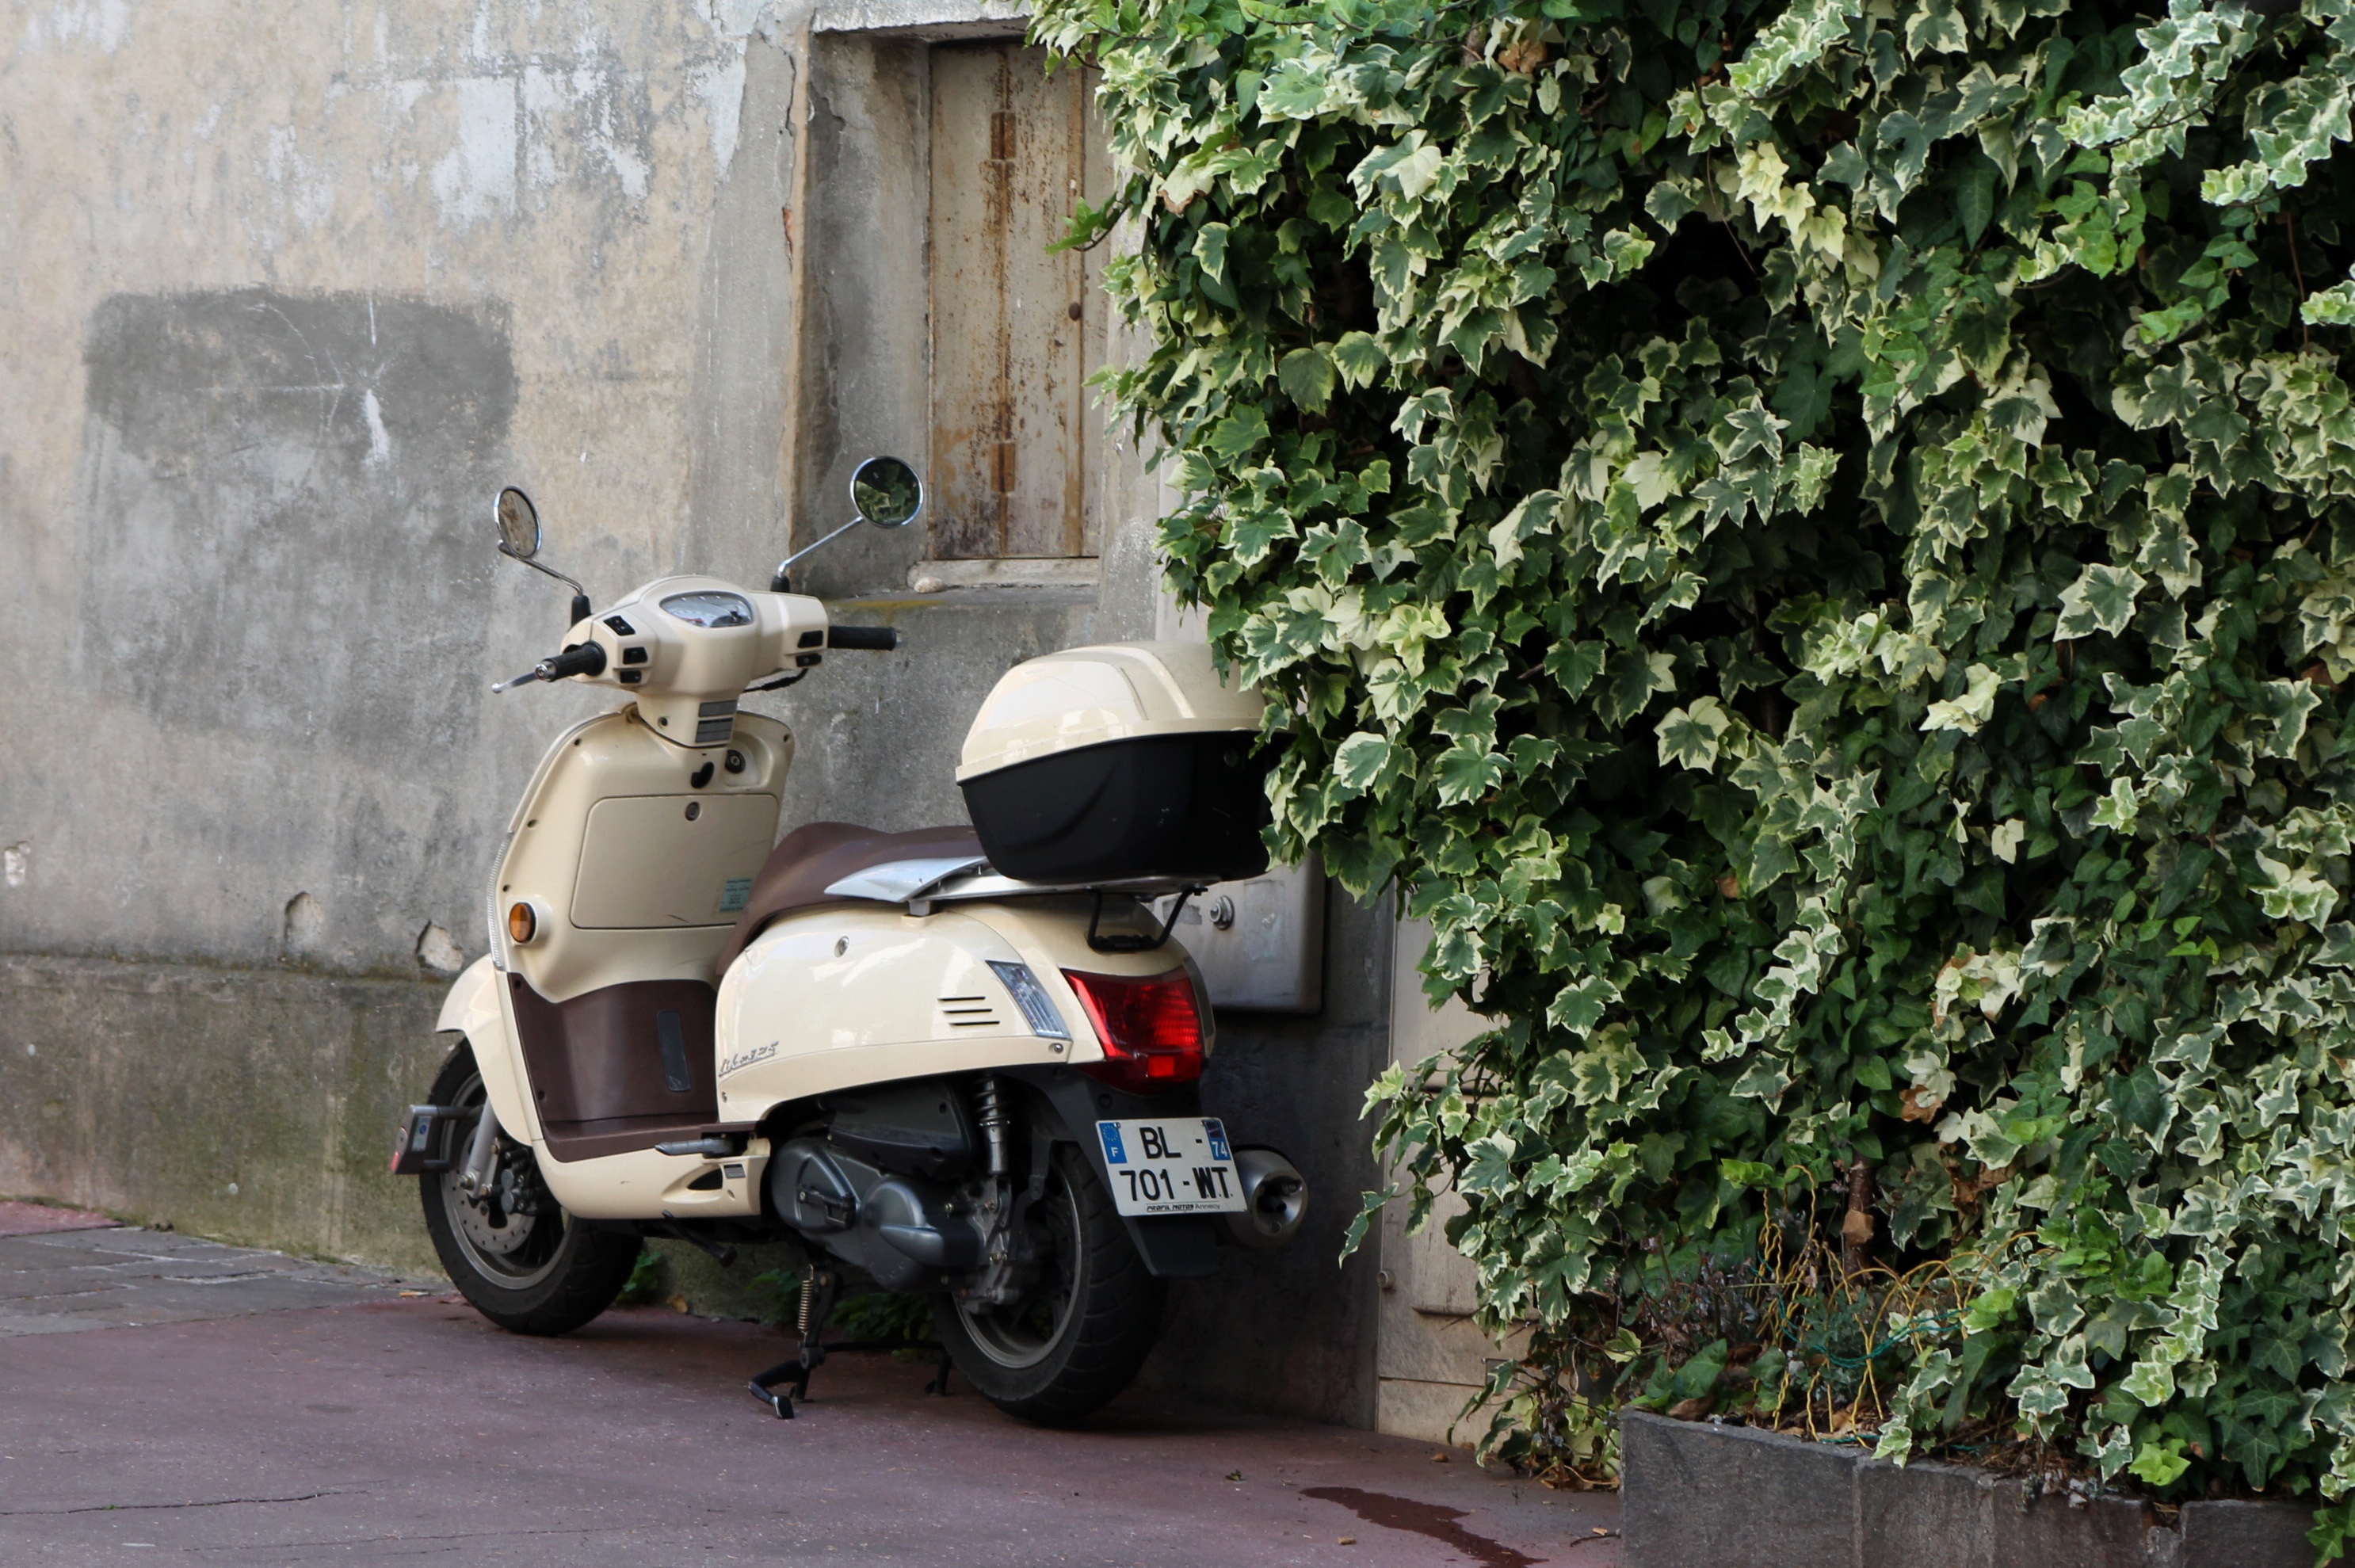
mediterranean, vehicle, motorcycle, ivy, scooter, vespa, roller, mood, flair, two wheeled vehicle, south of france